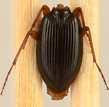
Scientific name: Synuchus impunctatus
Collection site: Bartlett Experimental Forest NEON (BART), plot BART_081